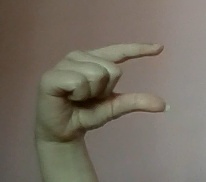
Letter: dal